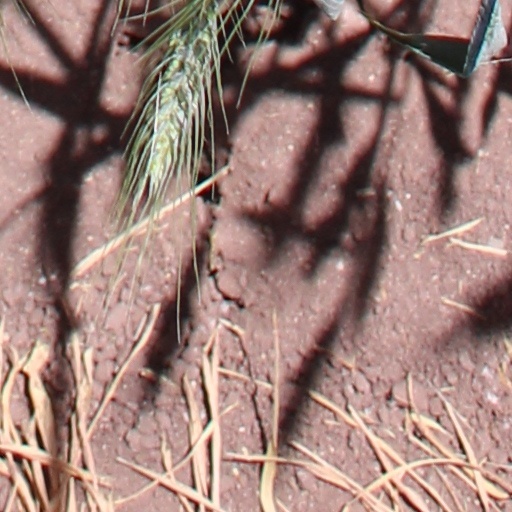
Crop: wheat